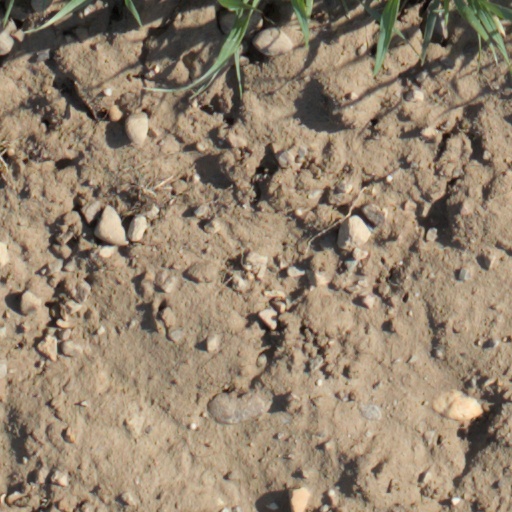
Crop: wheat